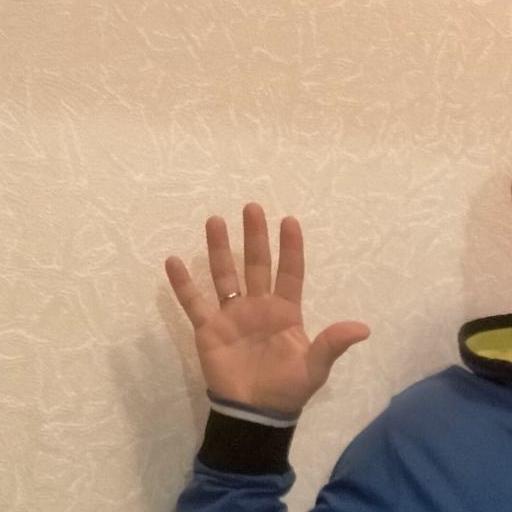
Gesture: palm